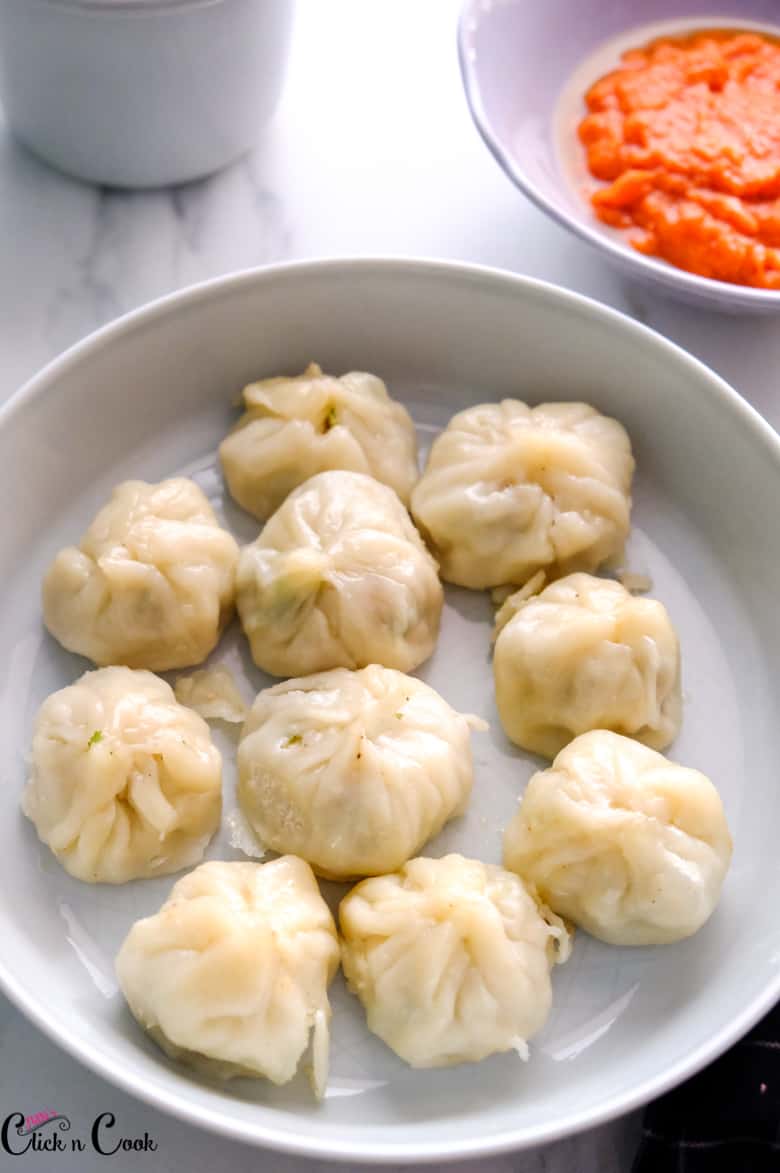
Dish: momos